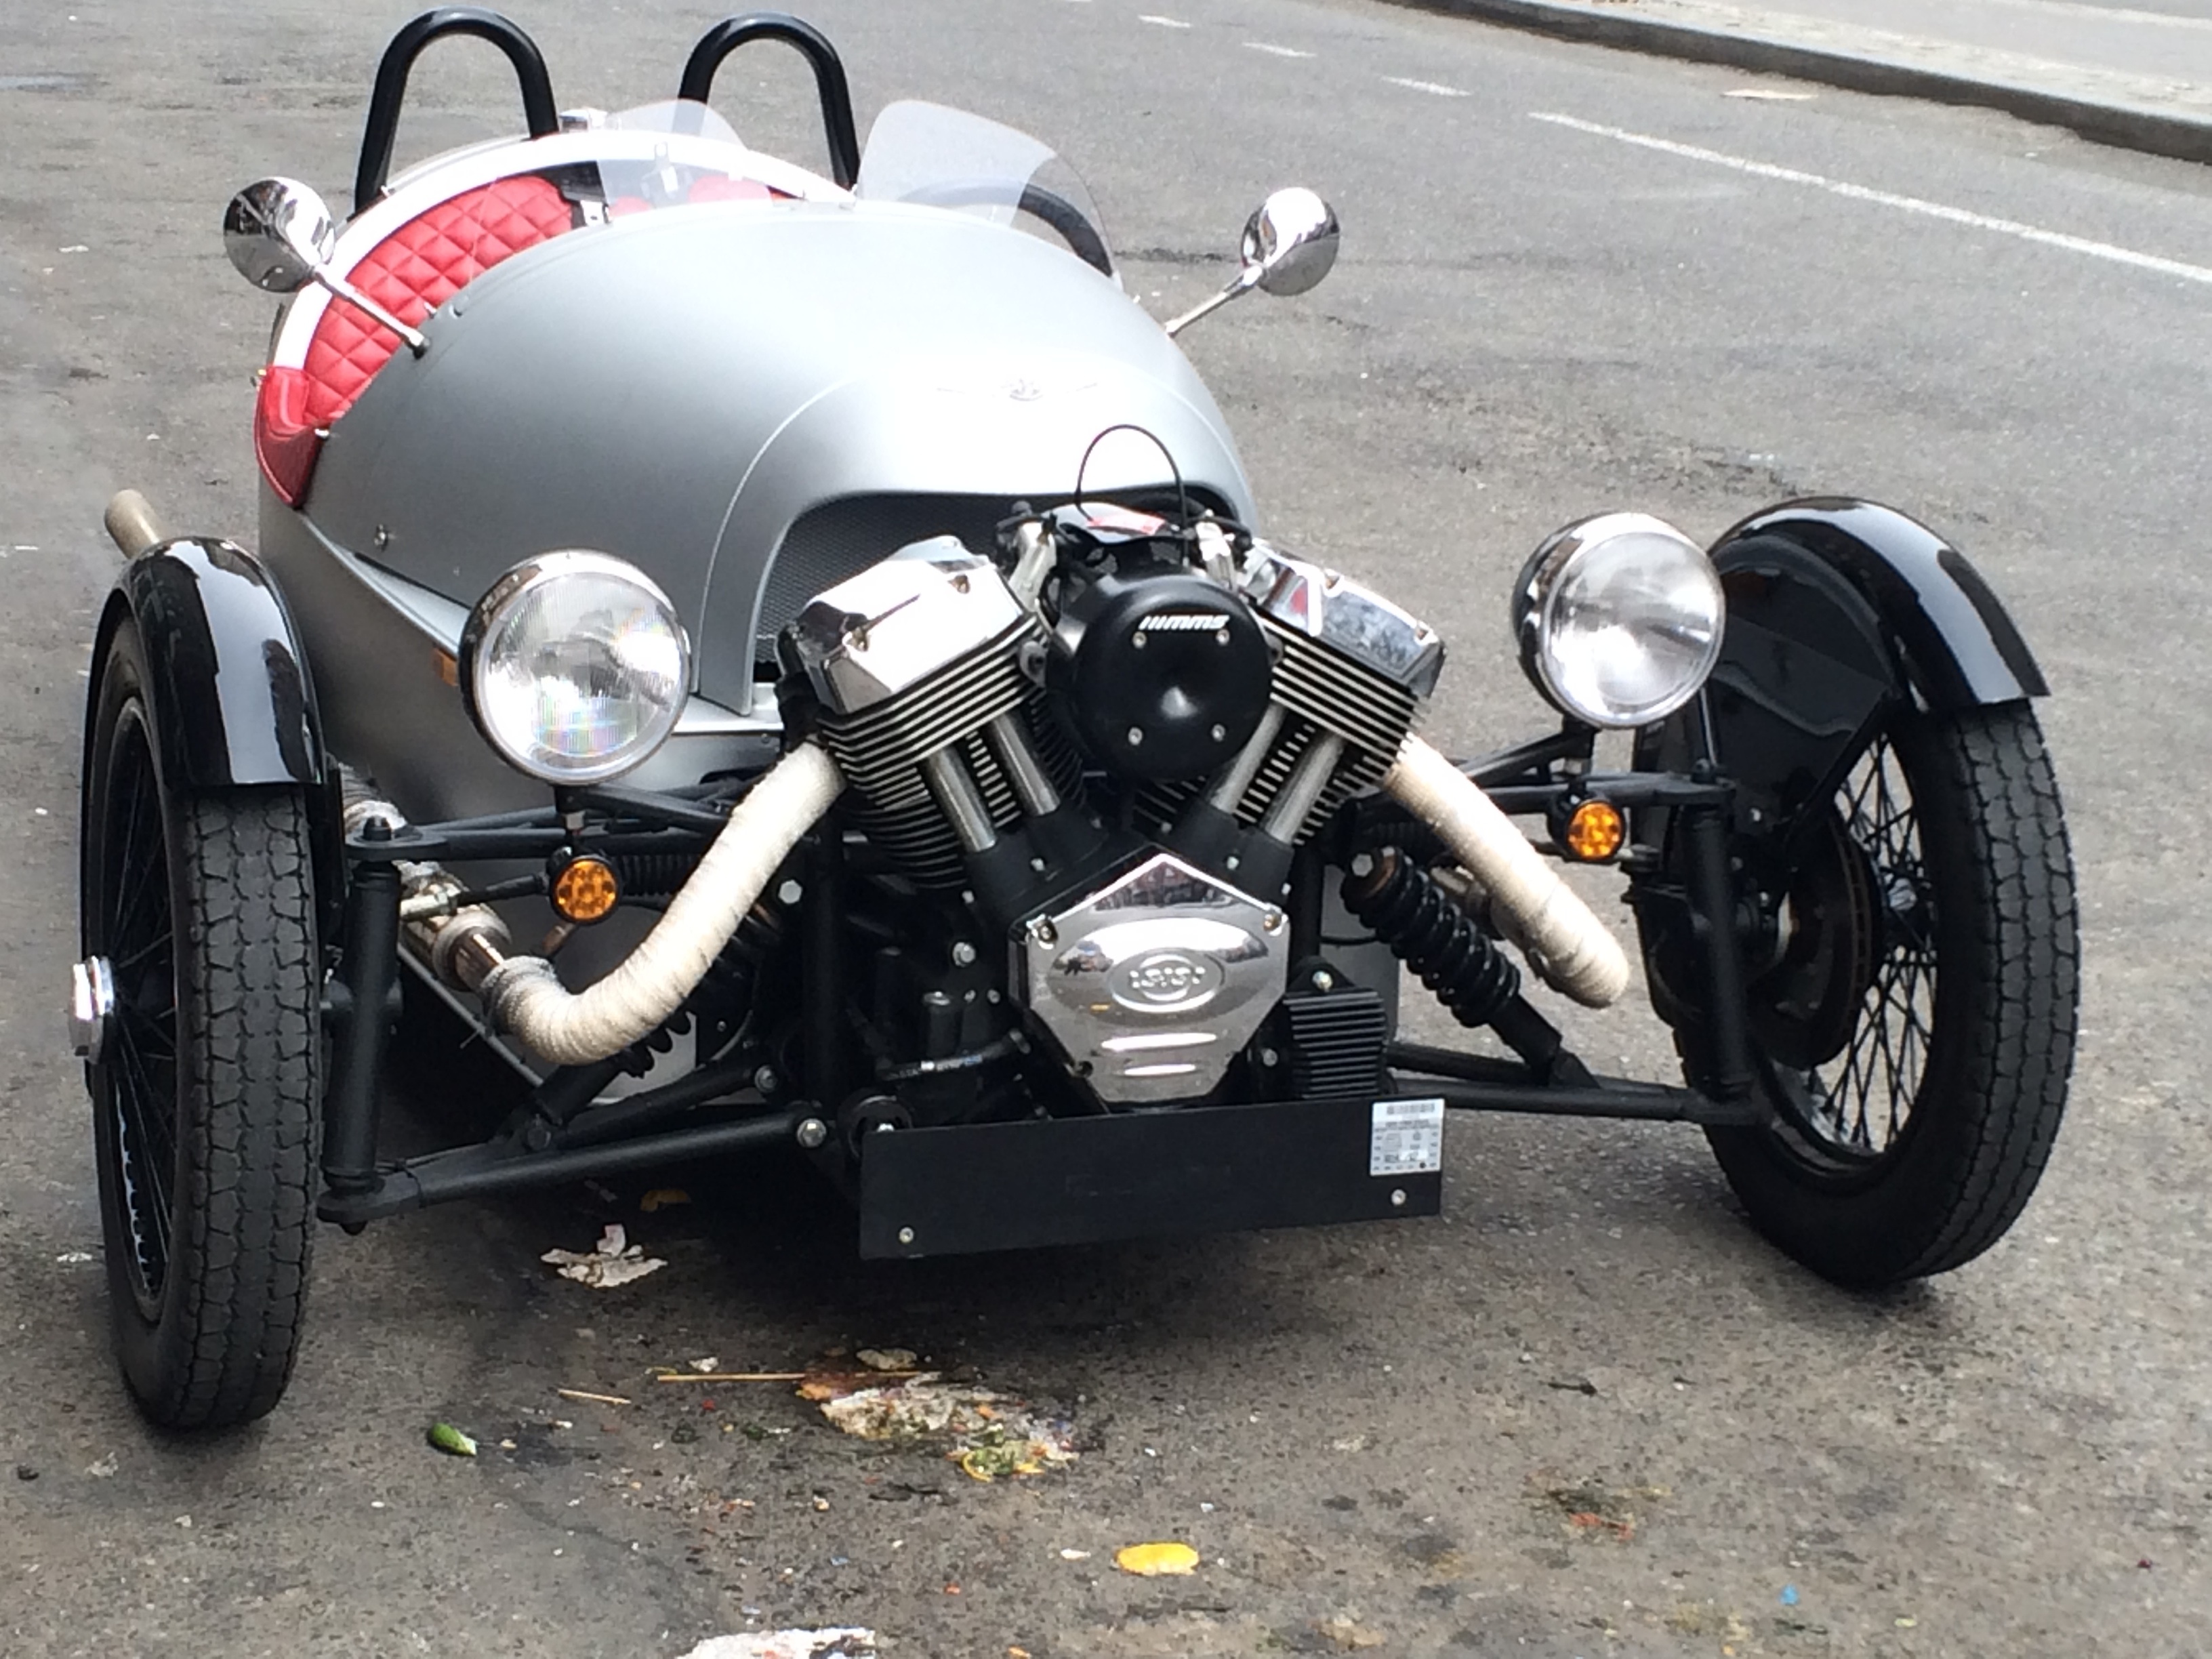
car, wheel, vehicle, motorcycle, sports car, motor vehicle, vintage car, race car, supercar, antique car, land vehicle, automobile make